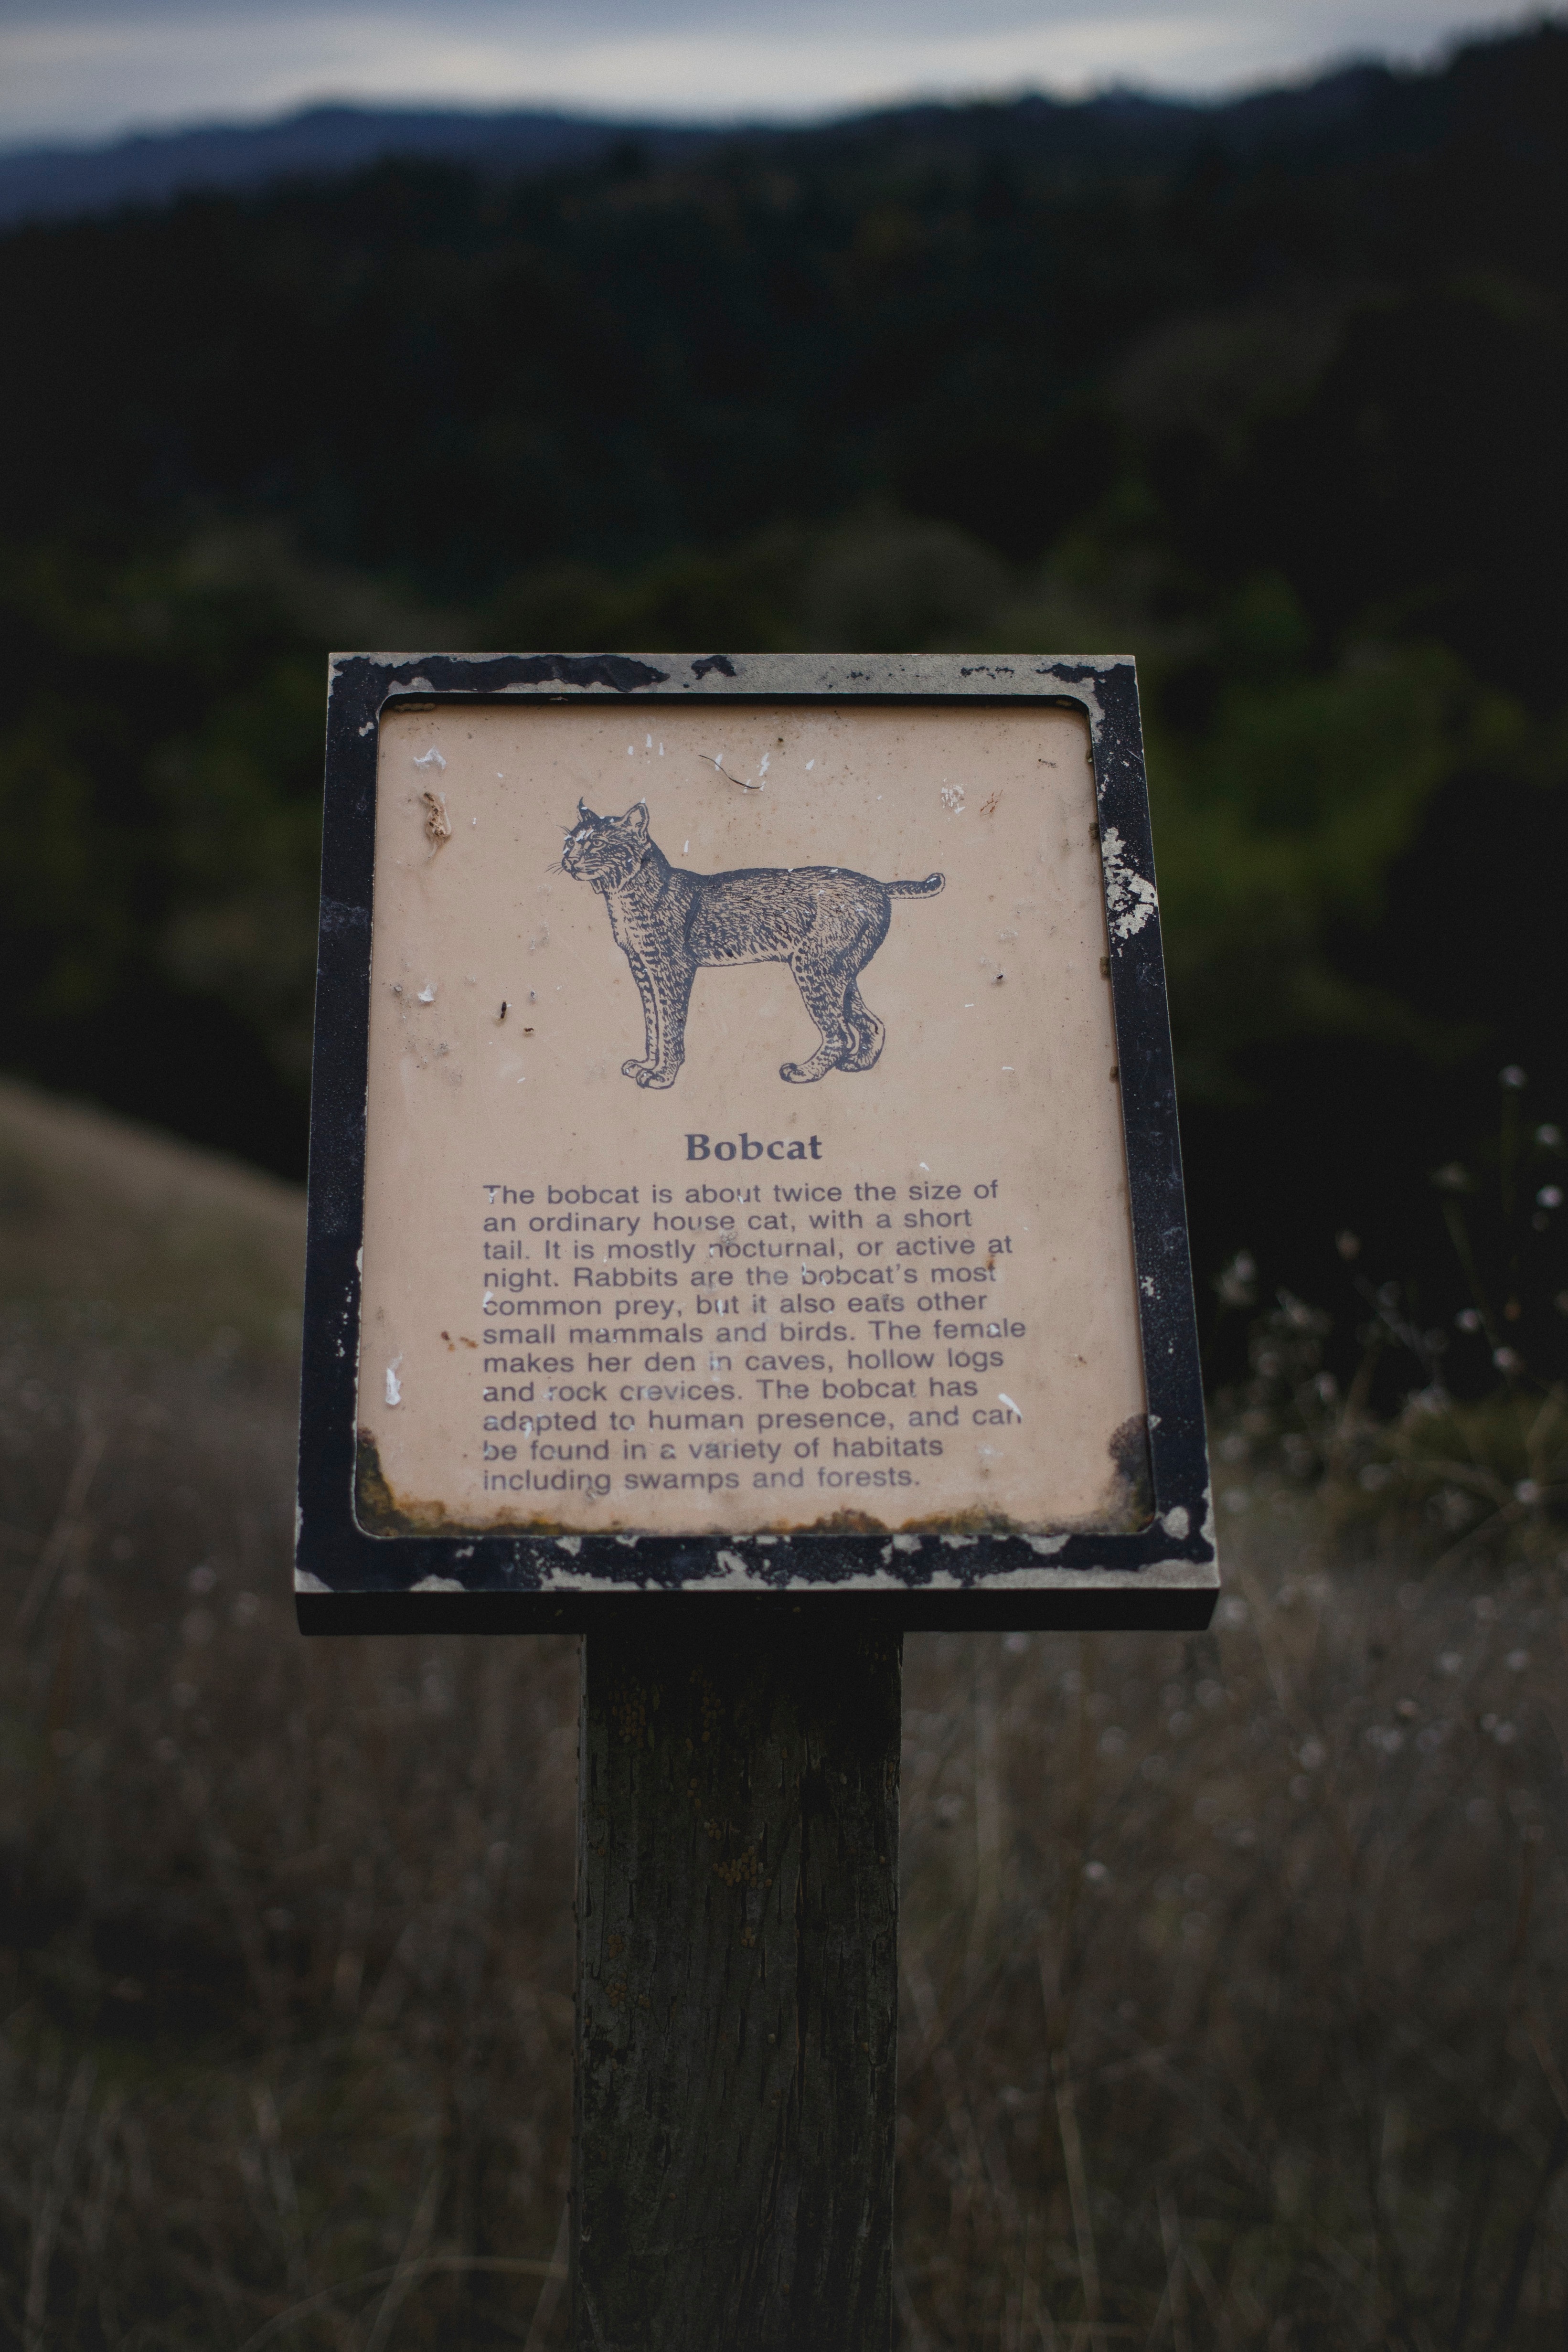
tree, grass, sky, sign